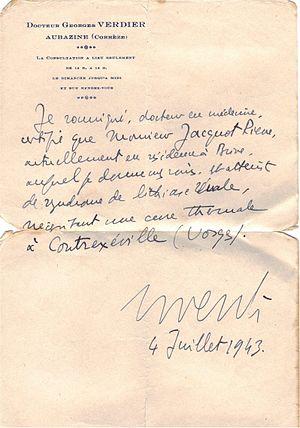
Faux certificat médical établi au nom de Pierre Elie Jacquot en 1943
Pierre-Elie Jacquot, né le 16 juin 1902 et mort le 29 juin 1984 à Vrécourt, est un résistant et un général d'armée français.